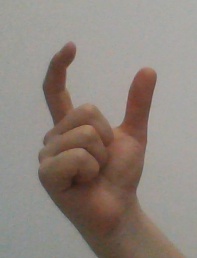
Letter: nun